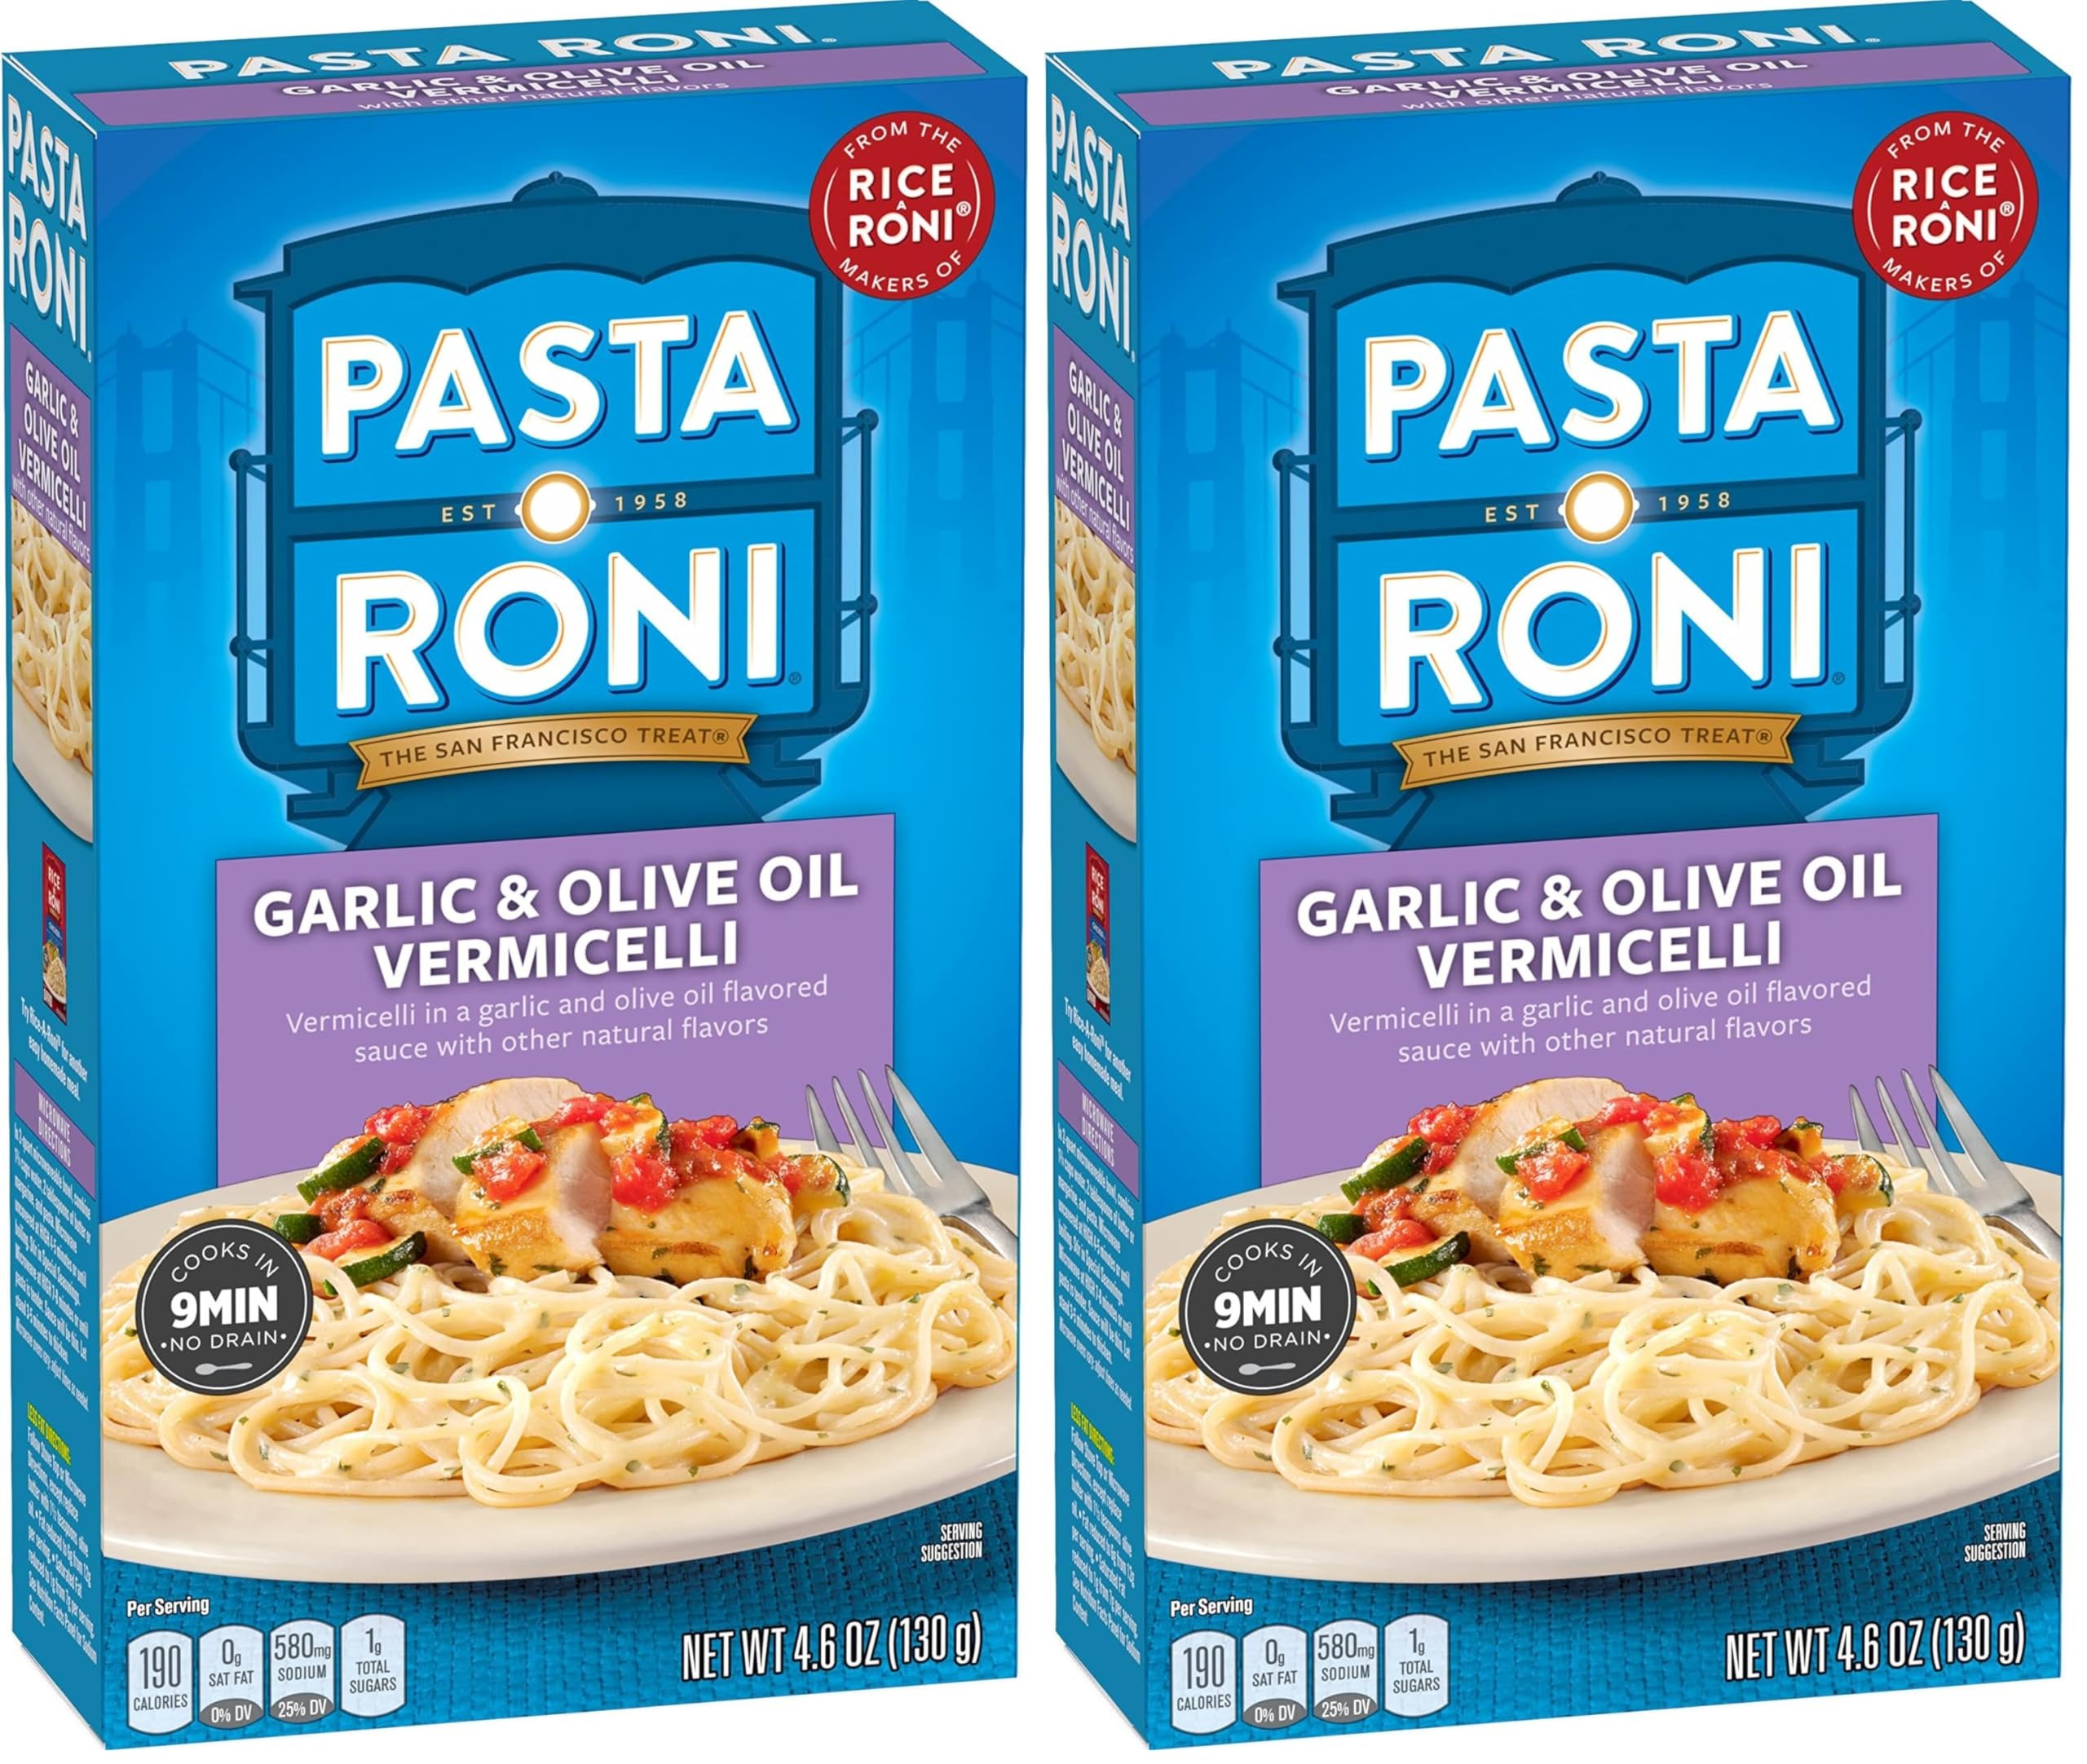
Item Name: Pasta Roni Garlic & Olive Oil Vermicelli, 4.6 oz (Pack of 2)
Bullet Point 1: The below information is per pack only
Bullet Point 2: Pasta Roni garlic and olive oil vermicelli mix, 4.6 Ounce
Value: 9.2
Unit: Ounce

Price: 1.51